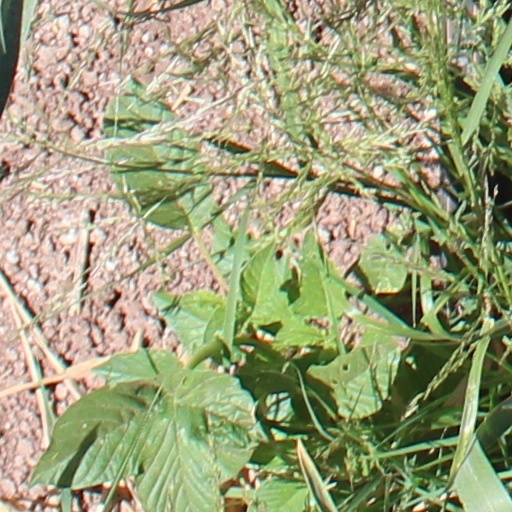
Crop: wheat